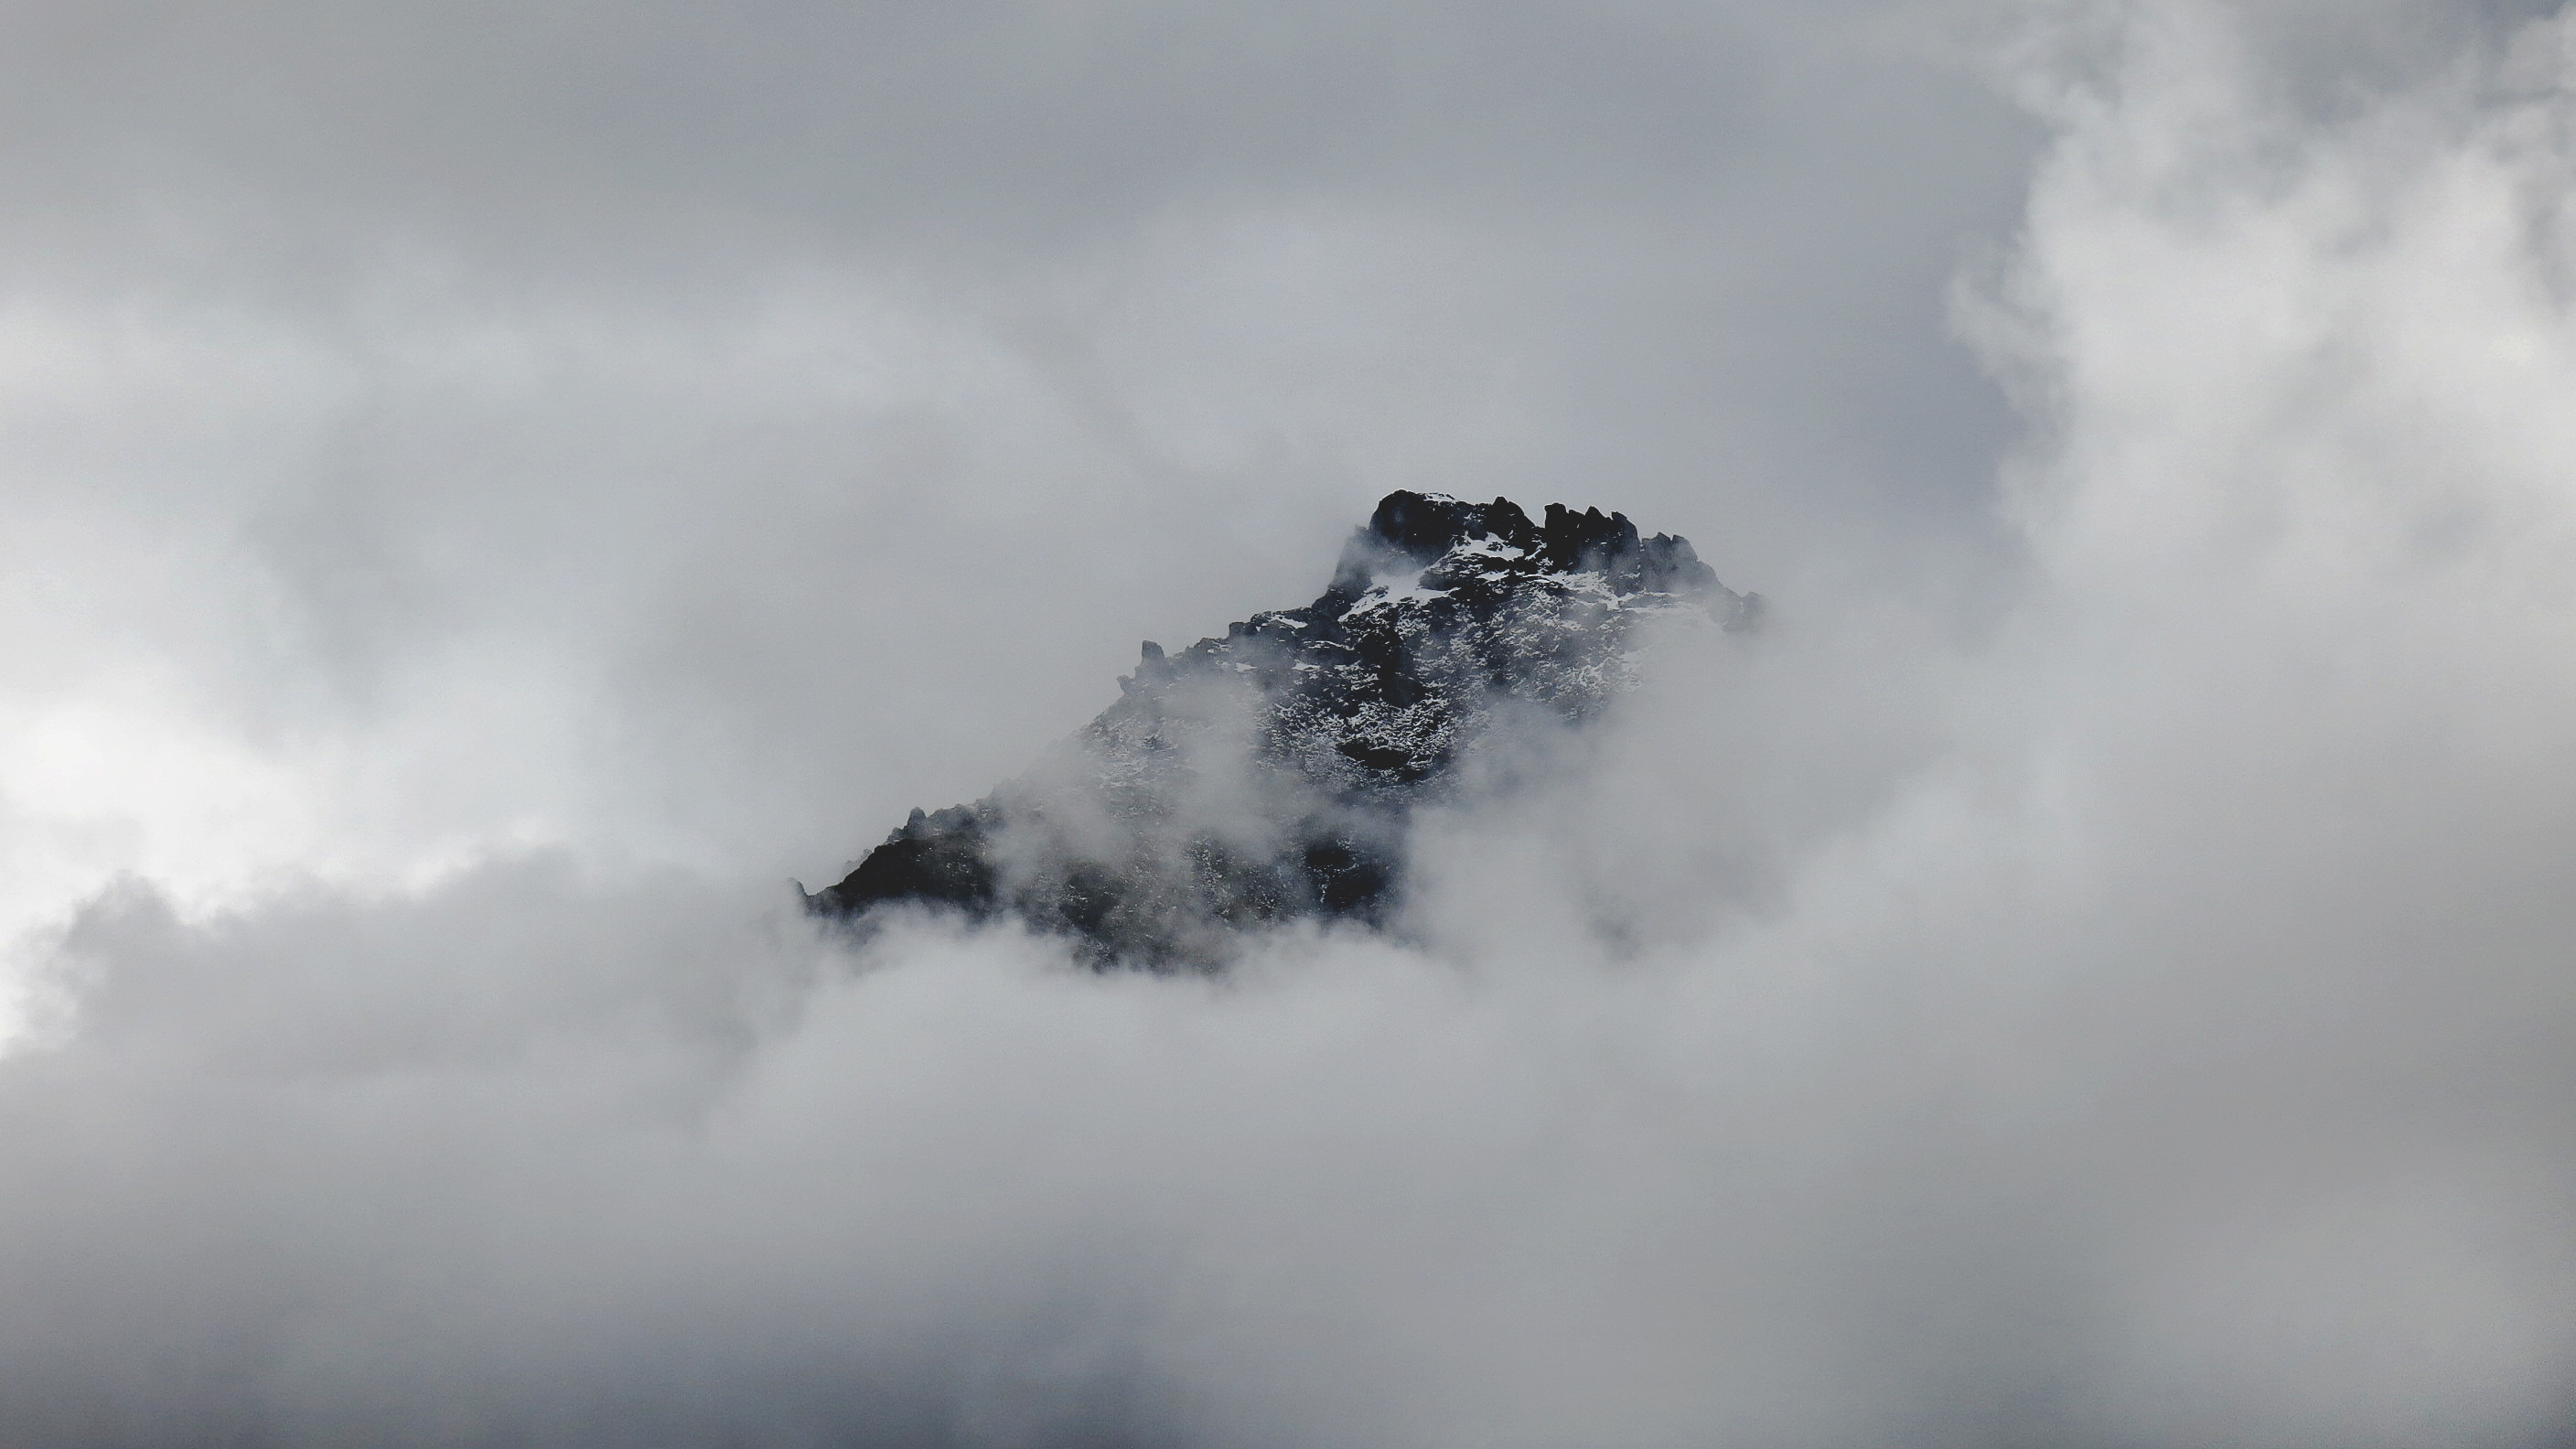
nature, mountain, snow, cloud, sky, fog, mist, peak, mountain range, weather, mountain top, summit, clouds, landform, meteorological phenomenon, atmospheric phenomenon, atmosphere of earth, mountainous landforms, geological phenomenon